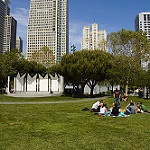
Scene: Outdoor